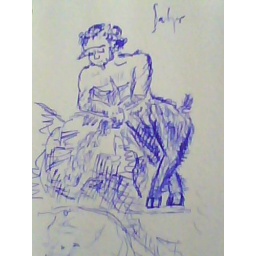
maybe the handsome boy wasn't beautiful enough, so he drowned in the lake deeply ashamed by his ugliness.